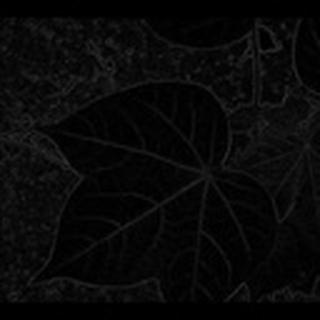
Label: healthy_cotton